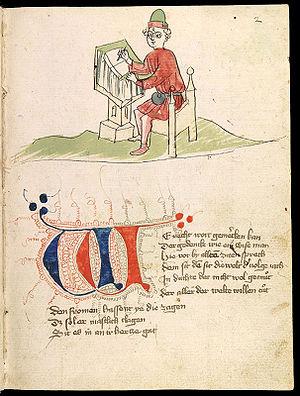
Lanzelet est un roman du cycle arthurien en moyen haut-allemand écrit vers 1200 par l'auteur de langue allemande Ulrich von Zatzikhoven. Composé de 9 444 vers, le roman raconte l'histoire et les aventures du chevalier Lanzelet. Il est le premier roman allemand de Lancelot, les autres grands auteurs médiévaux allemands comme Walther von der Vogelweide, Hartmann von Aue et Wolfram von Eschenbach ayant rédigé leurs œuvres sur d'autres thèmes.
Ulrich von Zatzikhoven était un écrivain médiéval allemand. Il a écrit sur le cycle arthurien, notamment avec son œuvre la plus connue, Lanzelet.